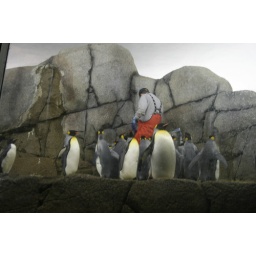
Feeding time for the penguins!These penguins are behind very dirty glass in very poor lightingAt the Detroit Zoo in March of 2008